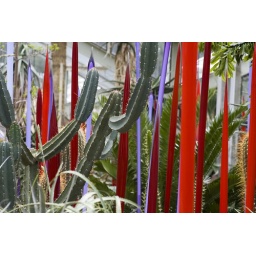
More glass art installations in the hot house at Kew